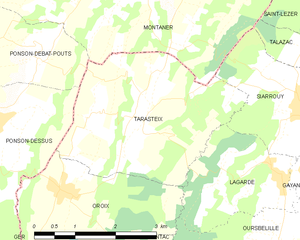
Carte des communes françaises
Tarasteix est une commune française située dans le département des Hautes-Pyrénées, en région Occitanie.